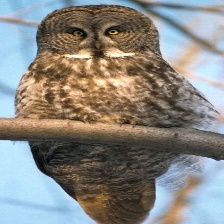
Species: GREAT GRAY OWL
Scientific name: STRIX NEBULOSA
ImageNet parent category: great_grey_owl